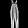
Label: Trouser